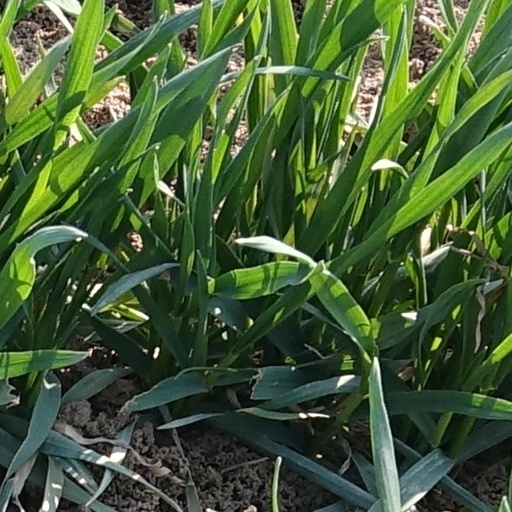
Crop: wheat